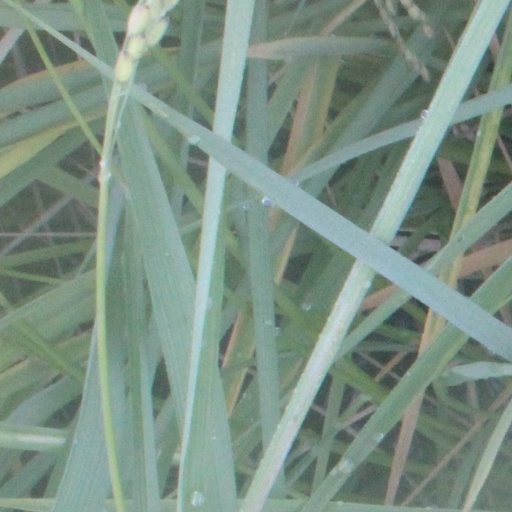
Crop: rice